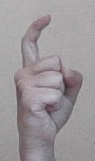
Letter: ra